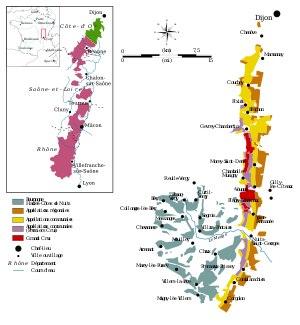
Le vignoble de Bourgogne est un vignoble français situé en Bourgogne-Franche-Comté dans les départements de l'Yonne, de la Côte-d'Or et de Saône-et-Loire. Il s’étend sur 250 km de longueur du nord de Chablis au sud du Mâconnais.
La côte de Nuits est une zone étroite qui se situe dans le département de la Côte-d'Or, au nord et au sud de la ville de Nuits-Saint-Georges.